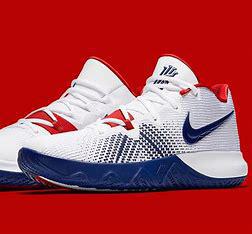
Brand: Nike
Model: Kyrie Flytrap 5